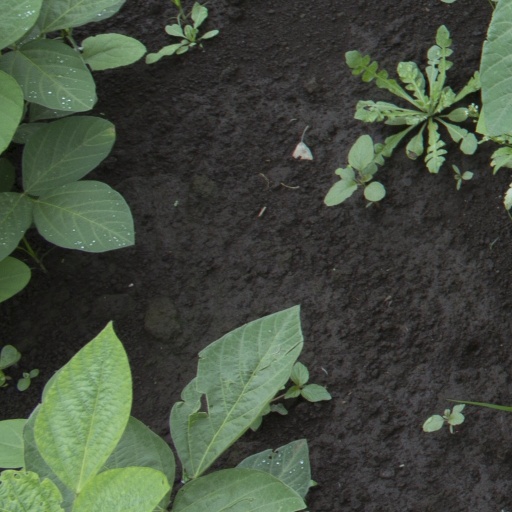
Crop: soybean